S-75 Dvina

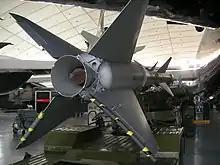
Rear view showing the solid-propellant booster nozzle, as displayed in Imperial War Museum Duxford

Consequently, the Soviets initiated the development of improved air defence systems. Although the Soviet Air Defence Forces had large numbers of anti-aircraft artillery (AAA), including radar-directed batteries, the limitations of guns versus high-altitude jet bombers were obvious. Therefore, the Soviet Air Defence Forces began the development of missile systems to replace the World War II-vintage gun defences.